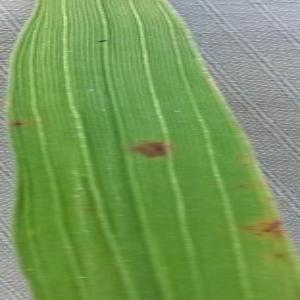
Disease: Brownspot